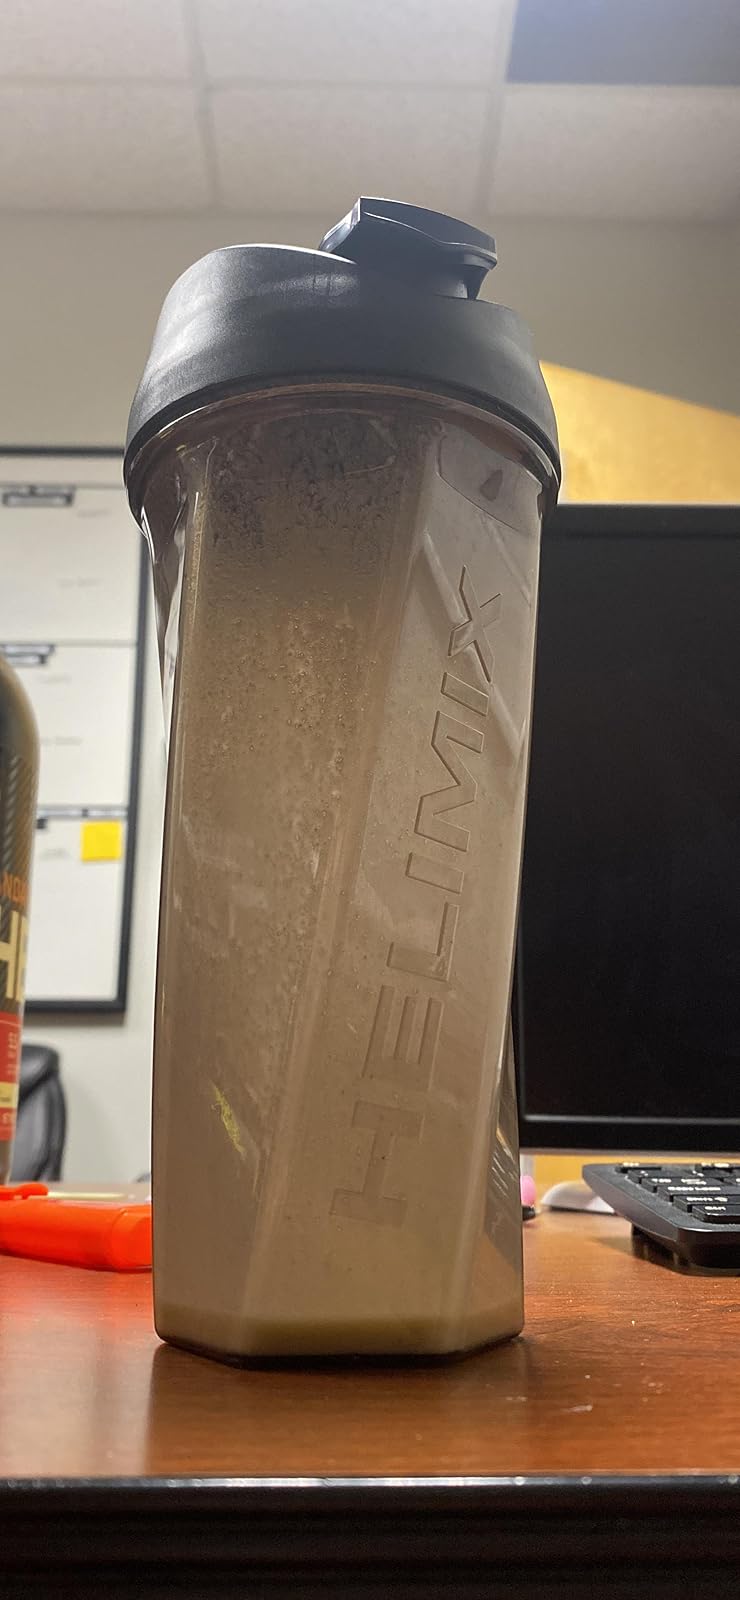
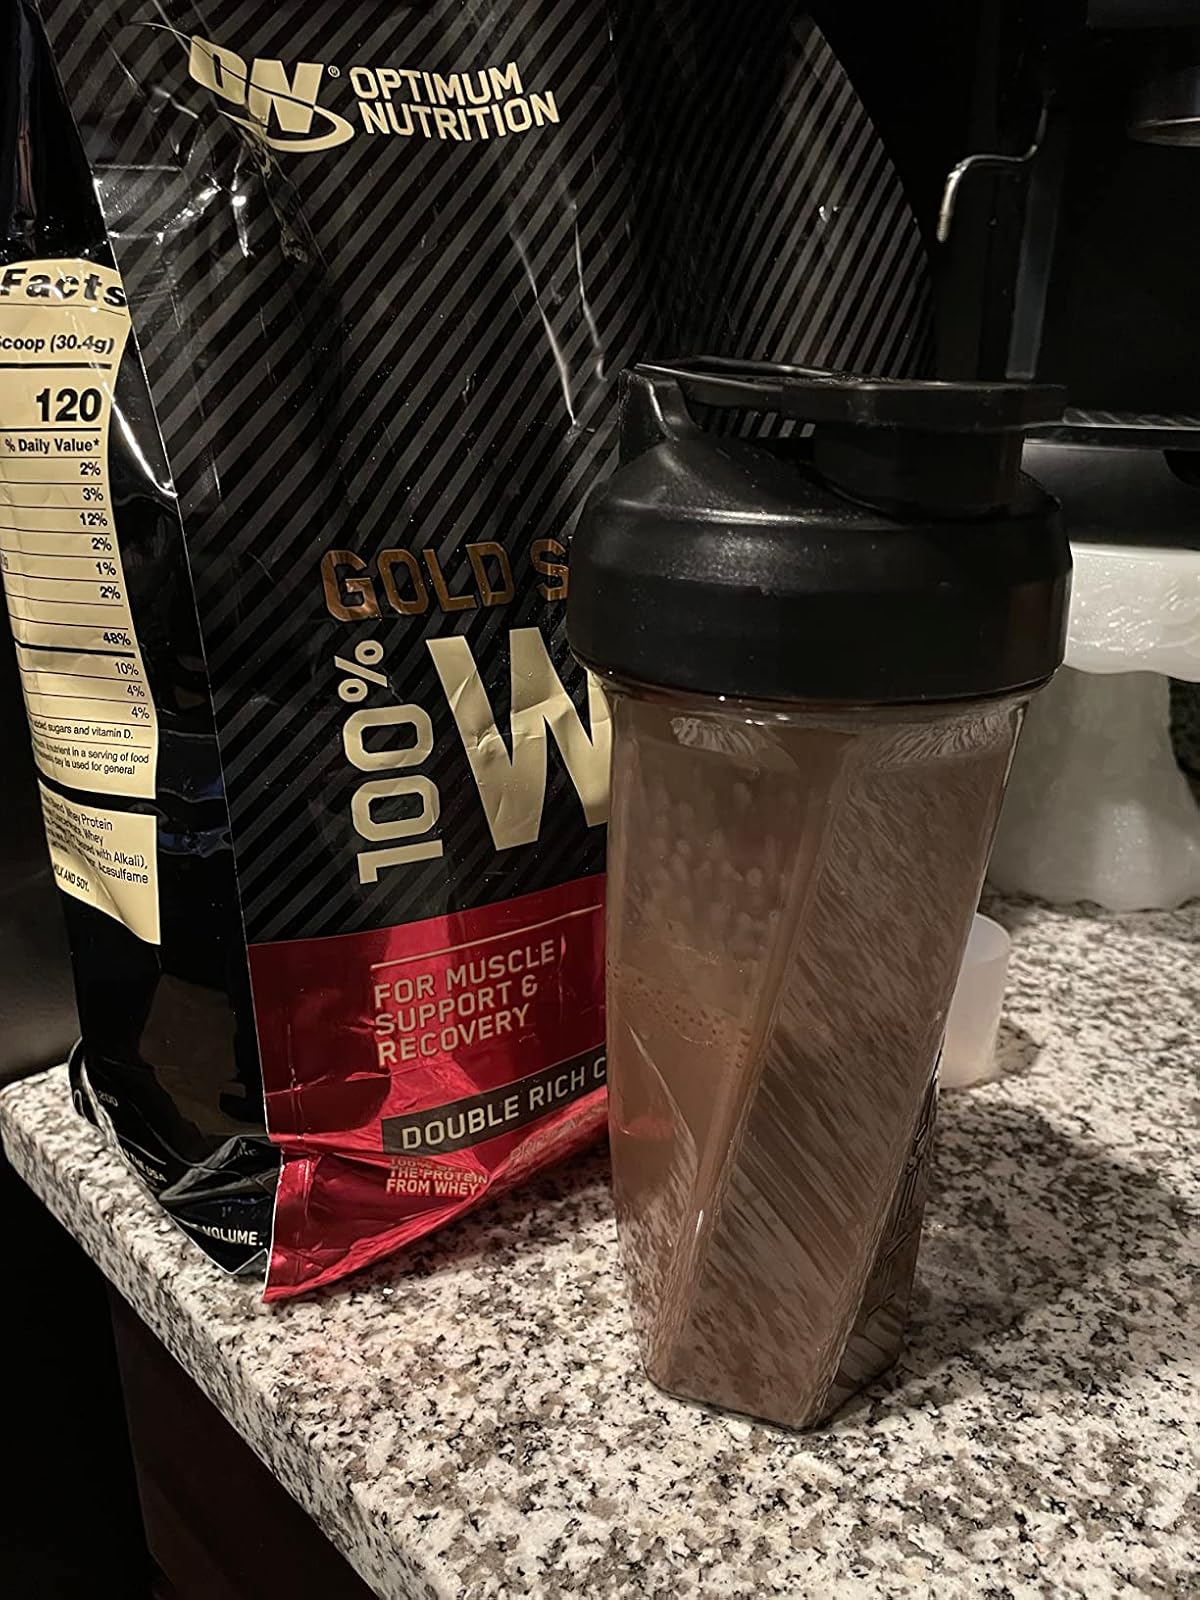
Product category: items_blender
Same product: yes